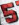
Number: 5